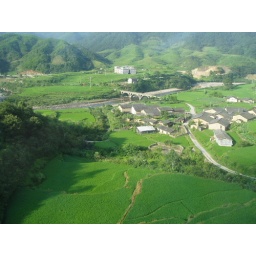
village under the clear sky